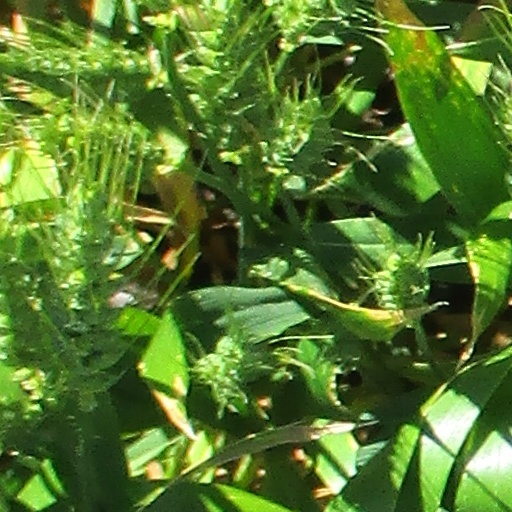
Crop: wheat